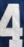
Number: 4